Double junction

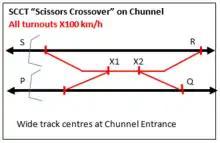

A double junction with a diamond can have its speed limit raised if the track centres are widened from say 4 m to say 12 m to allow for a fixed coarse-angled diamond crossing (say 1 in 8.25) with fine-angled turnouts (1 in 15).